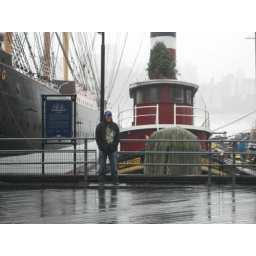
me standing in front of a tug boat at the south street seaport in NYC